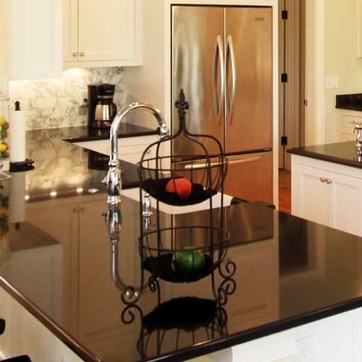
Material: food